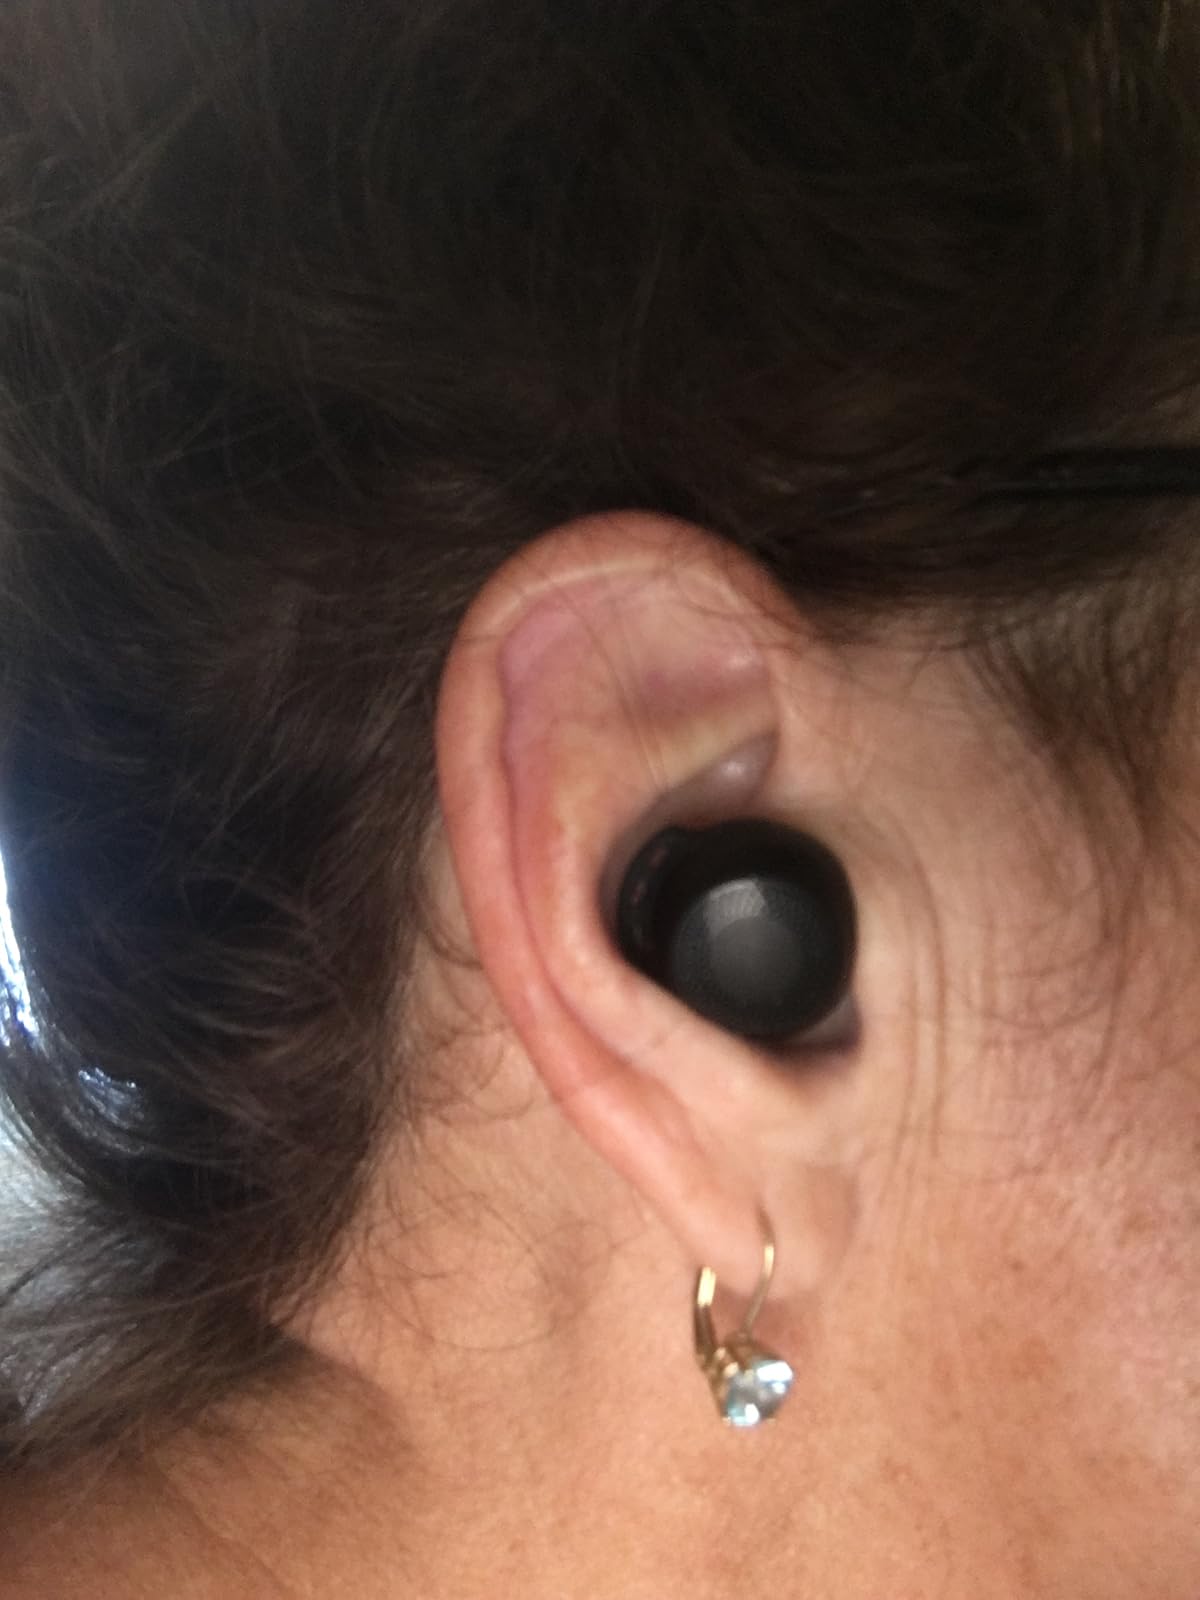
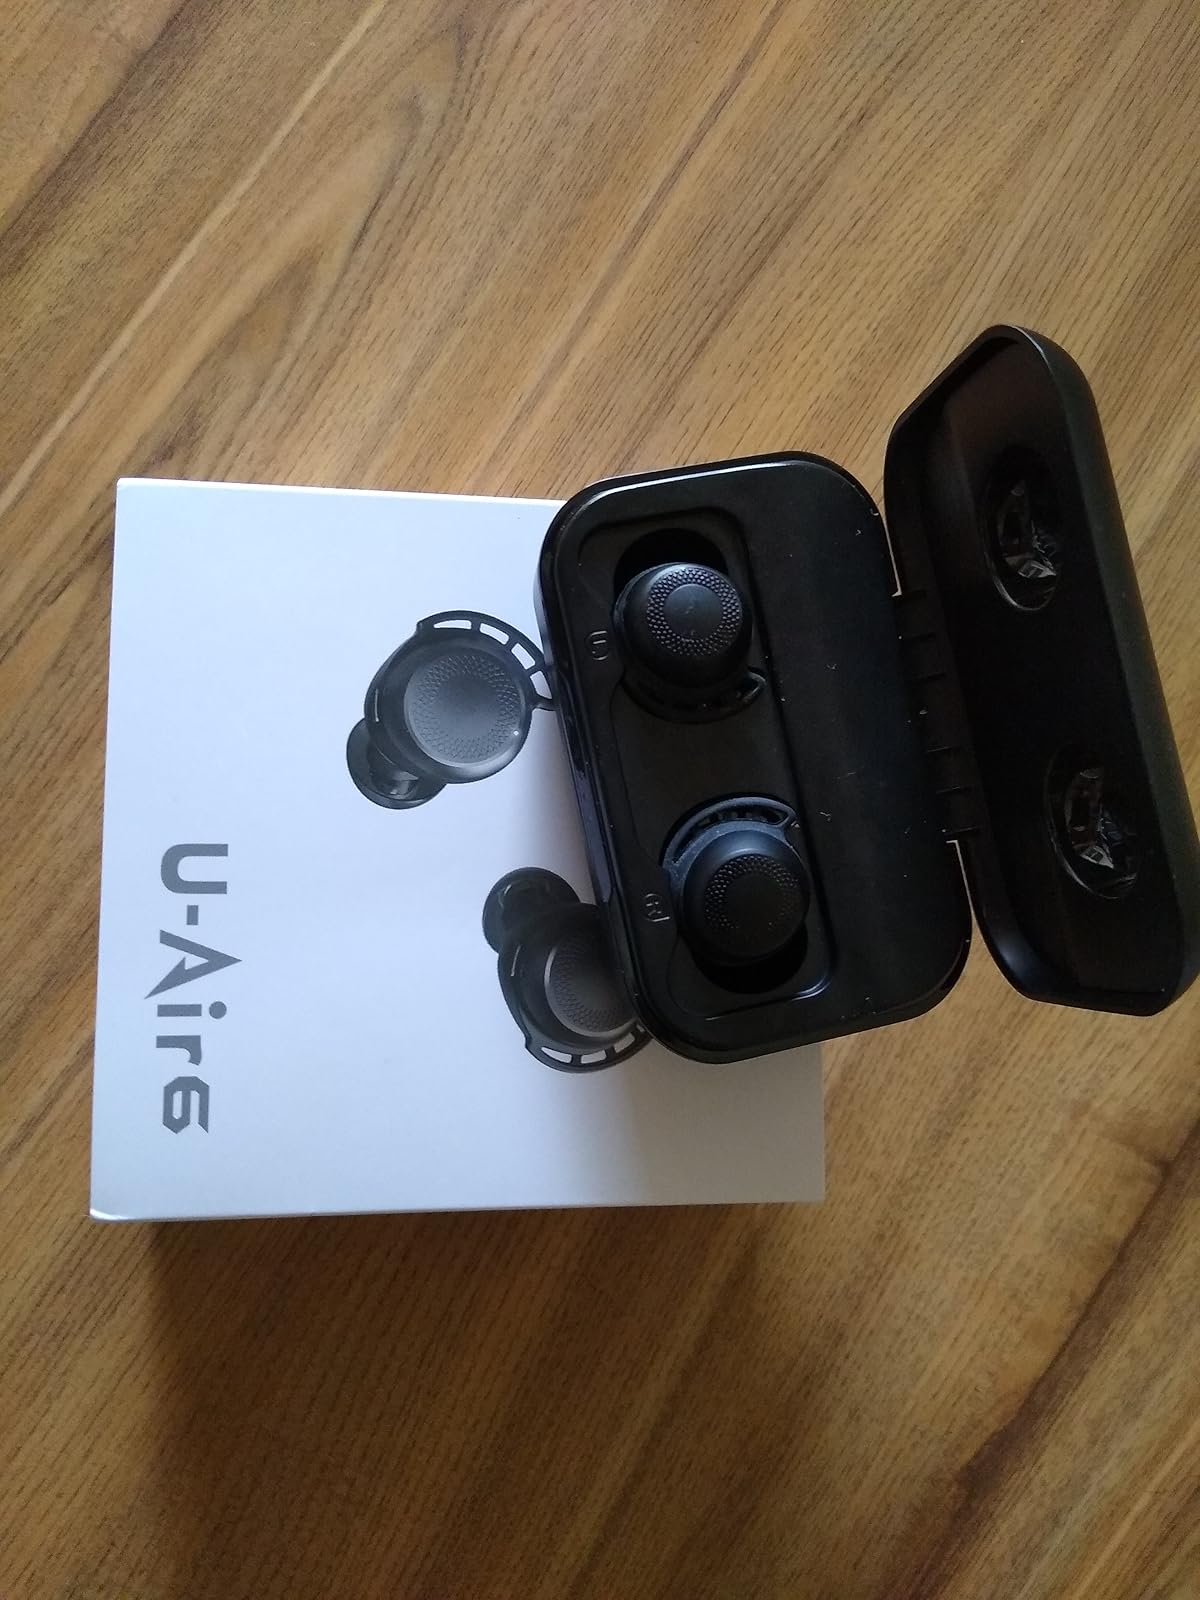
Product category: earbuds
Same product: yes